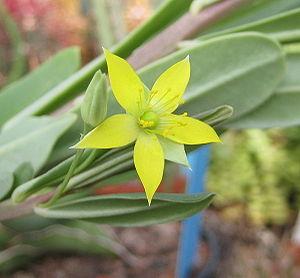
Les Talinaceae sont une famille végétale introduite par l'Angiosperm Phylogeny Website.